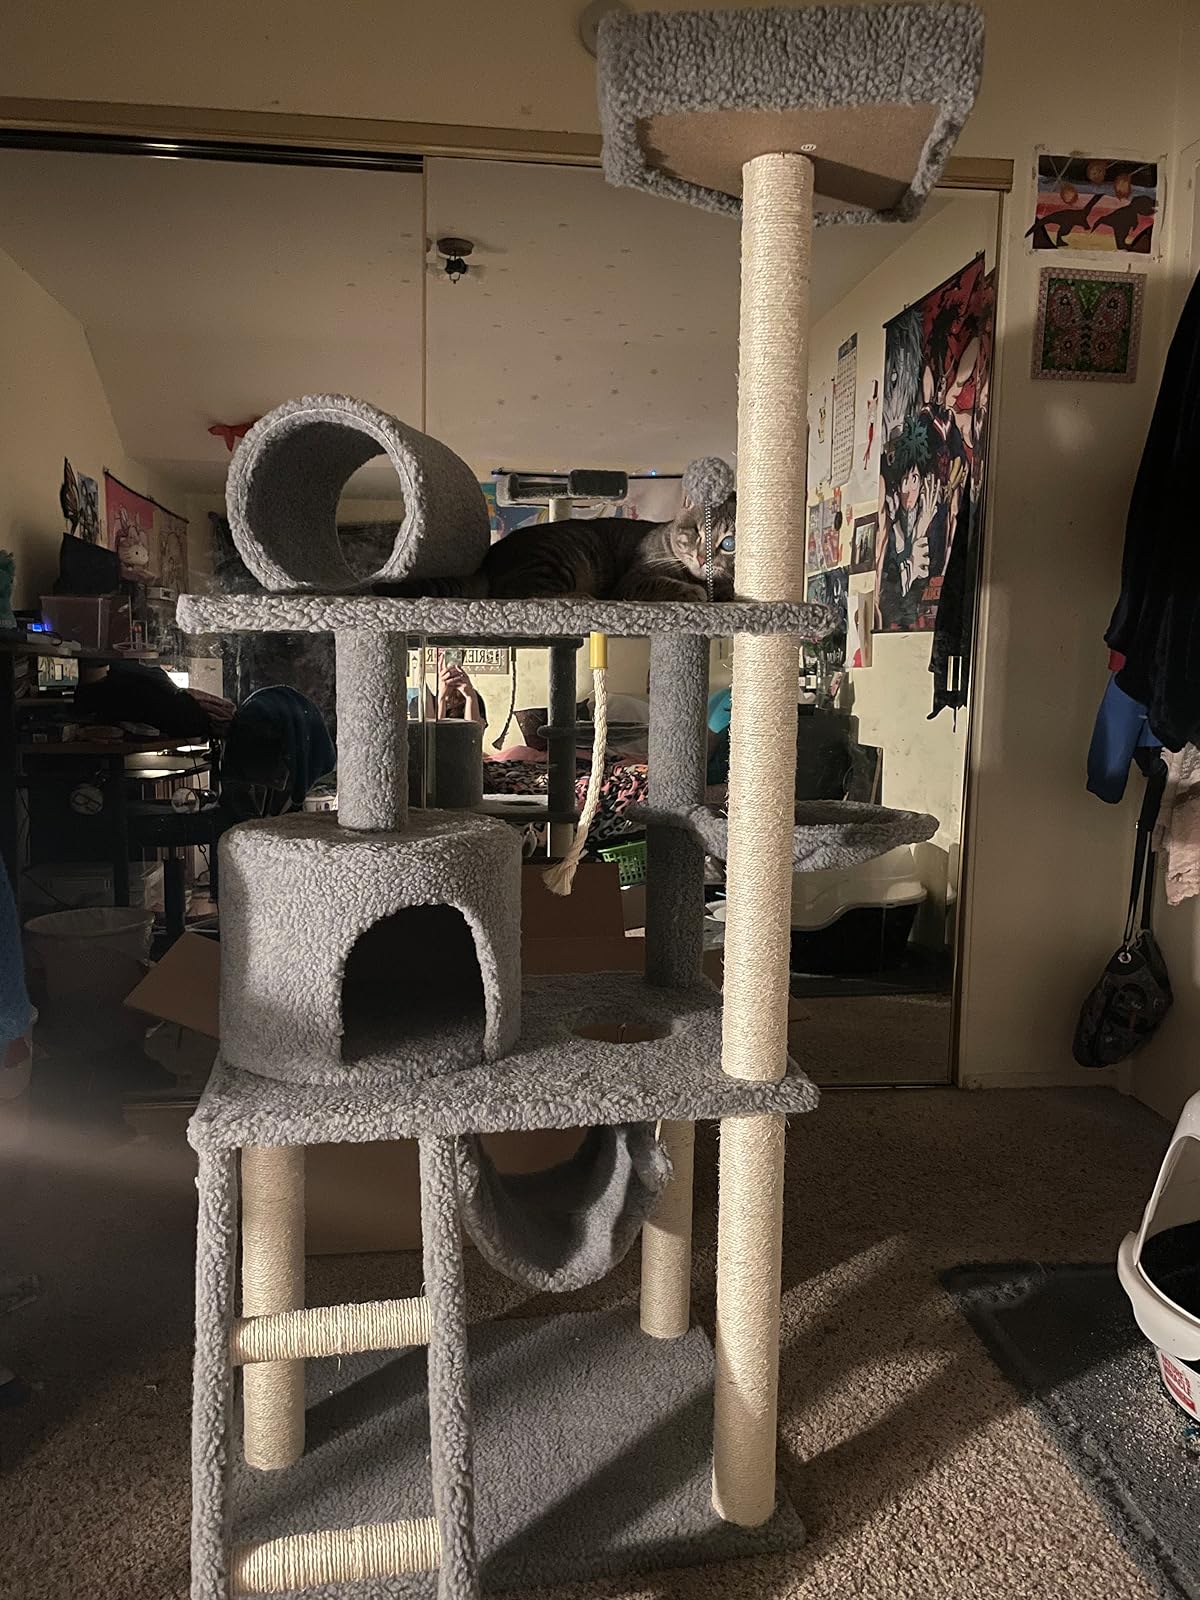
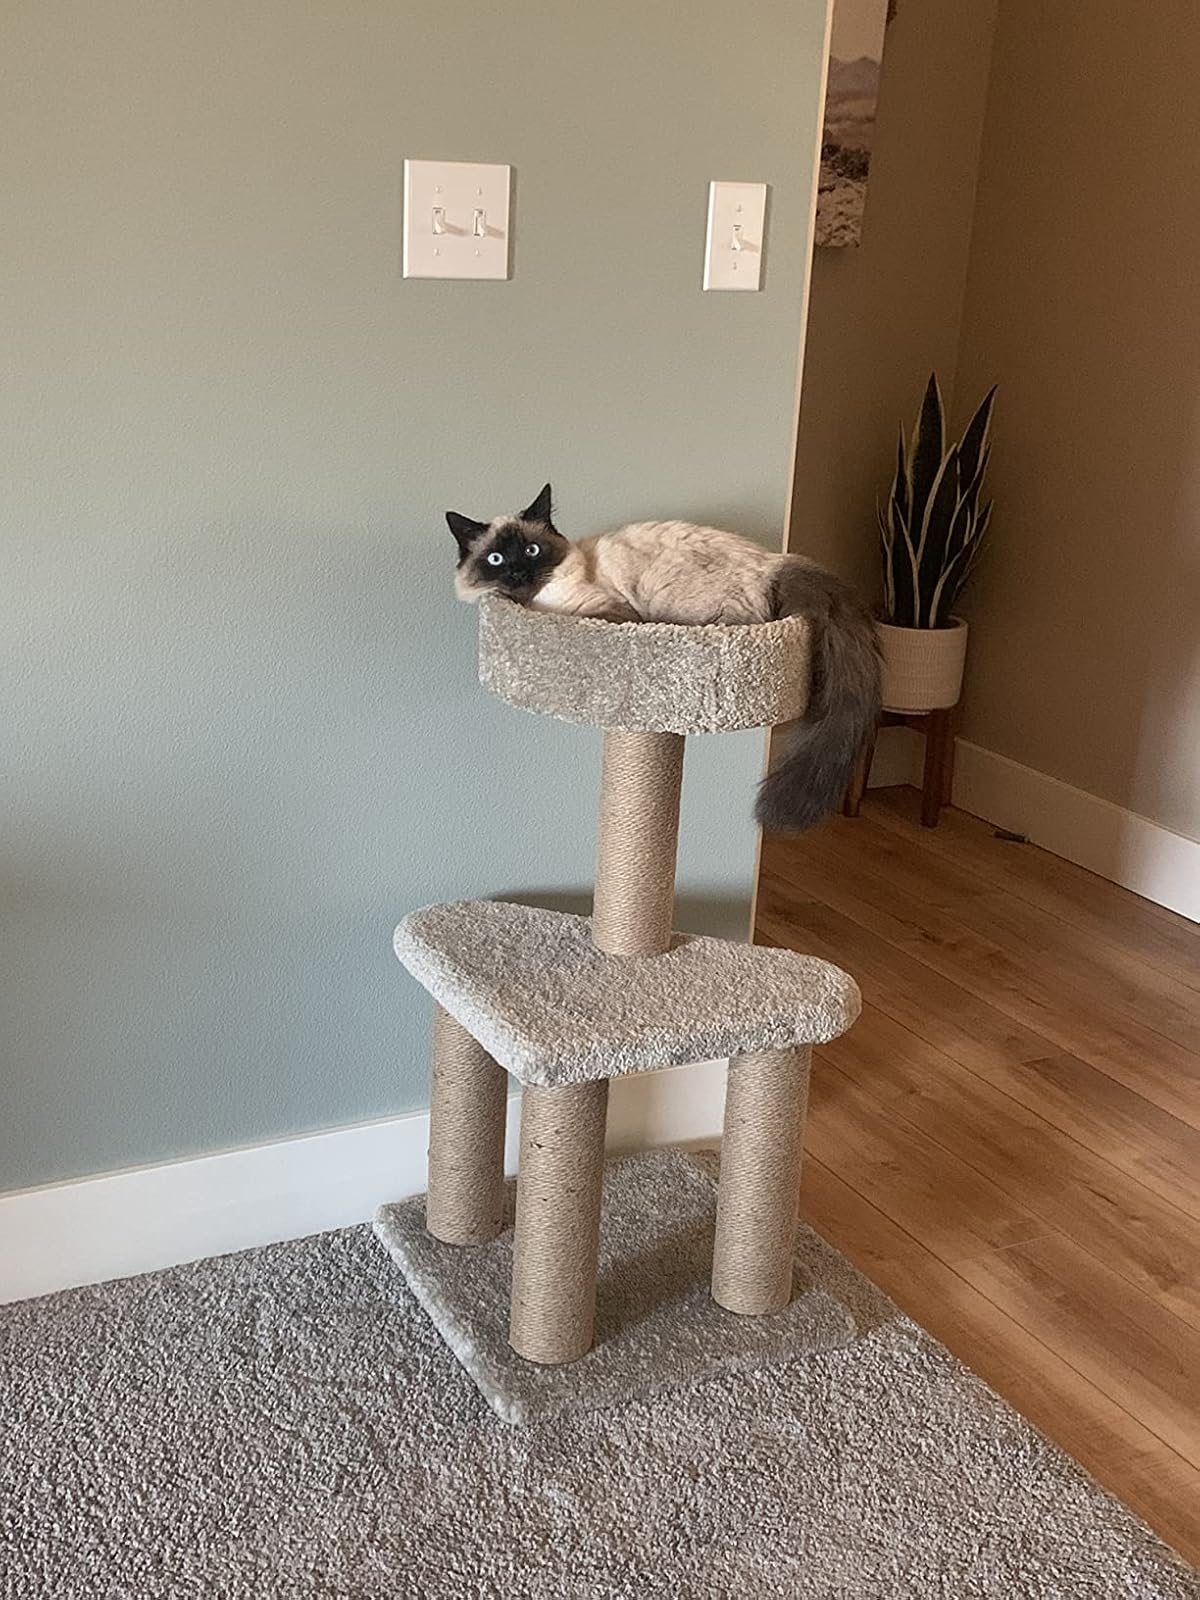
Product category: items_cat tree
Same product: no